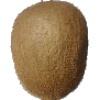
Label: kiwi